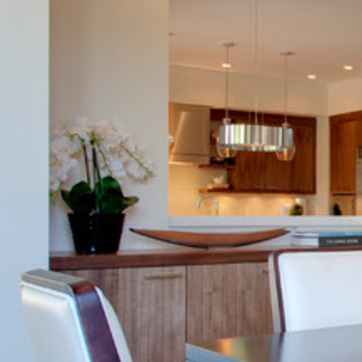
Material: tile